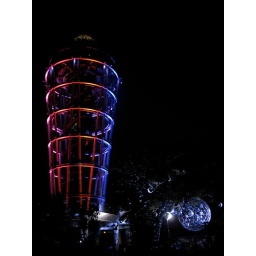
tower in red with disco balls